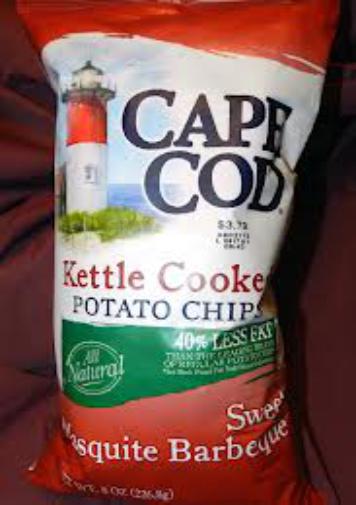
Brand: Cape Cod Potato Chips
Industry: Food